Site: brandenburg
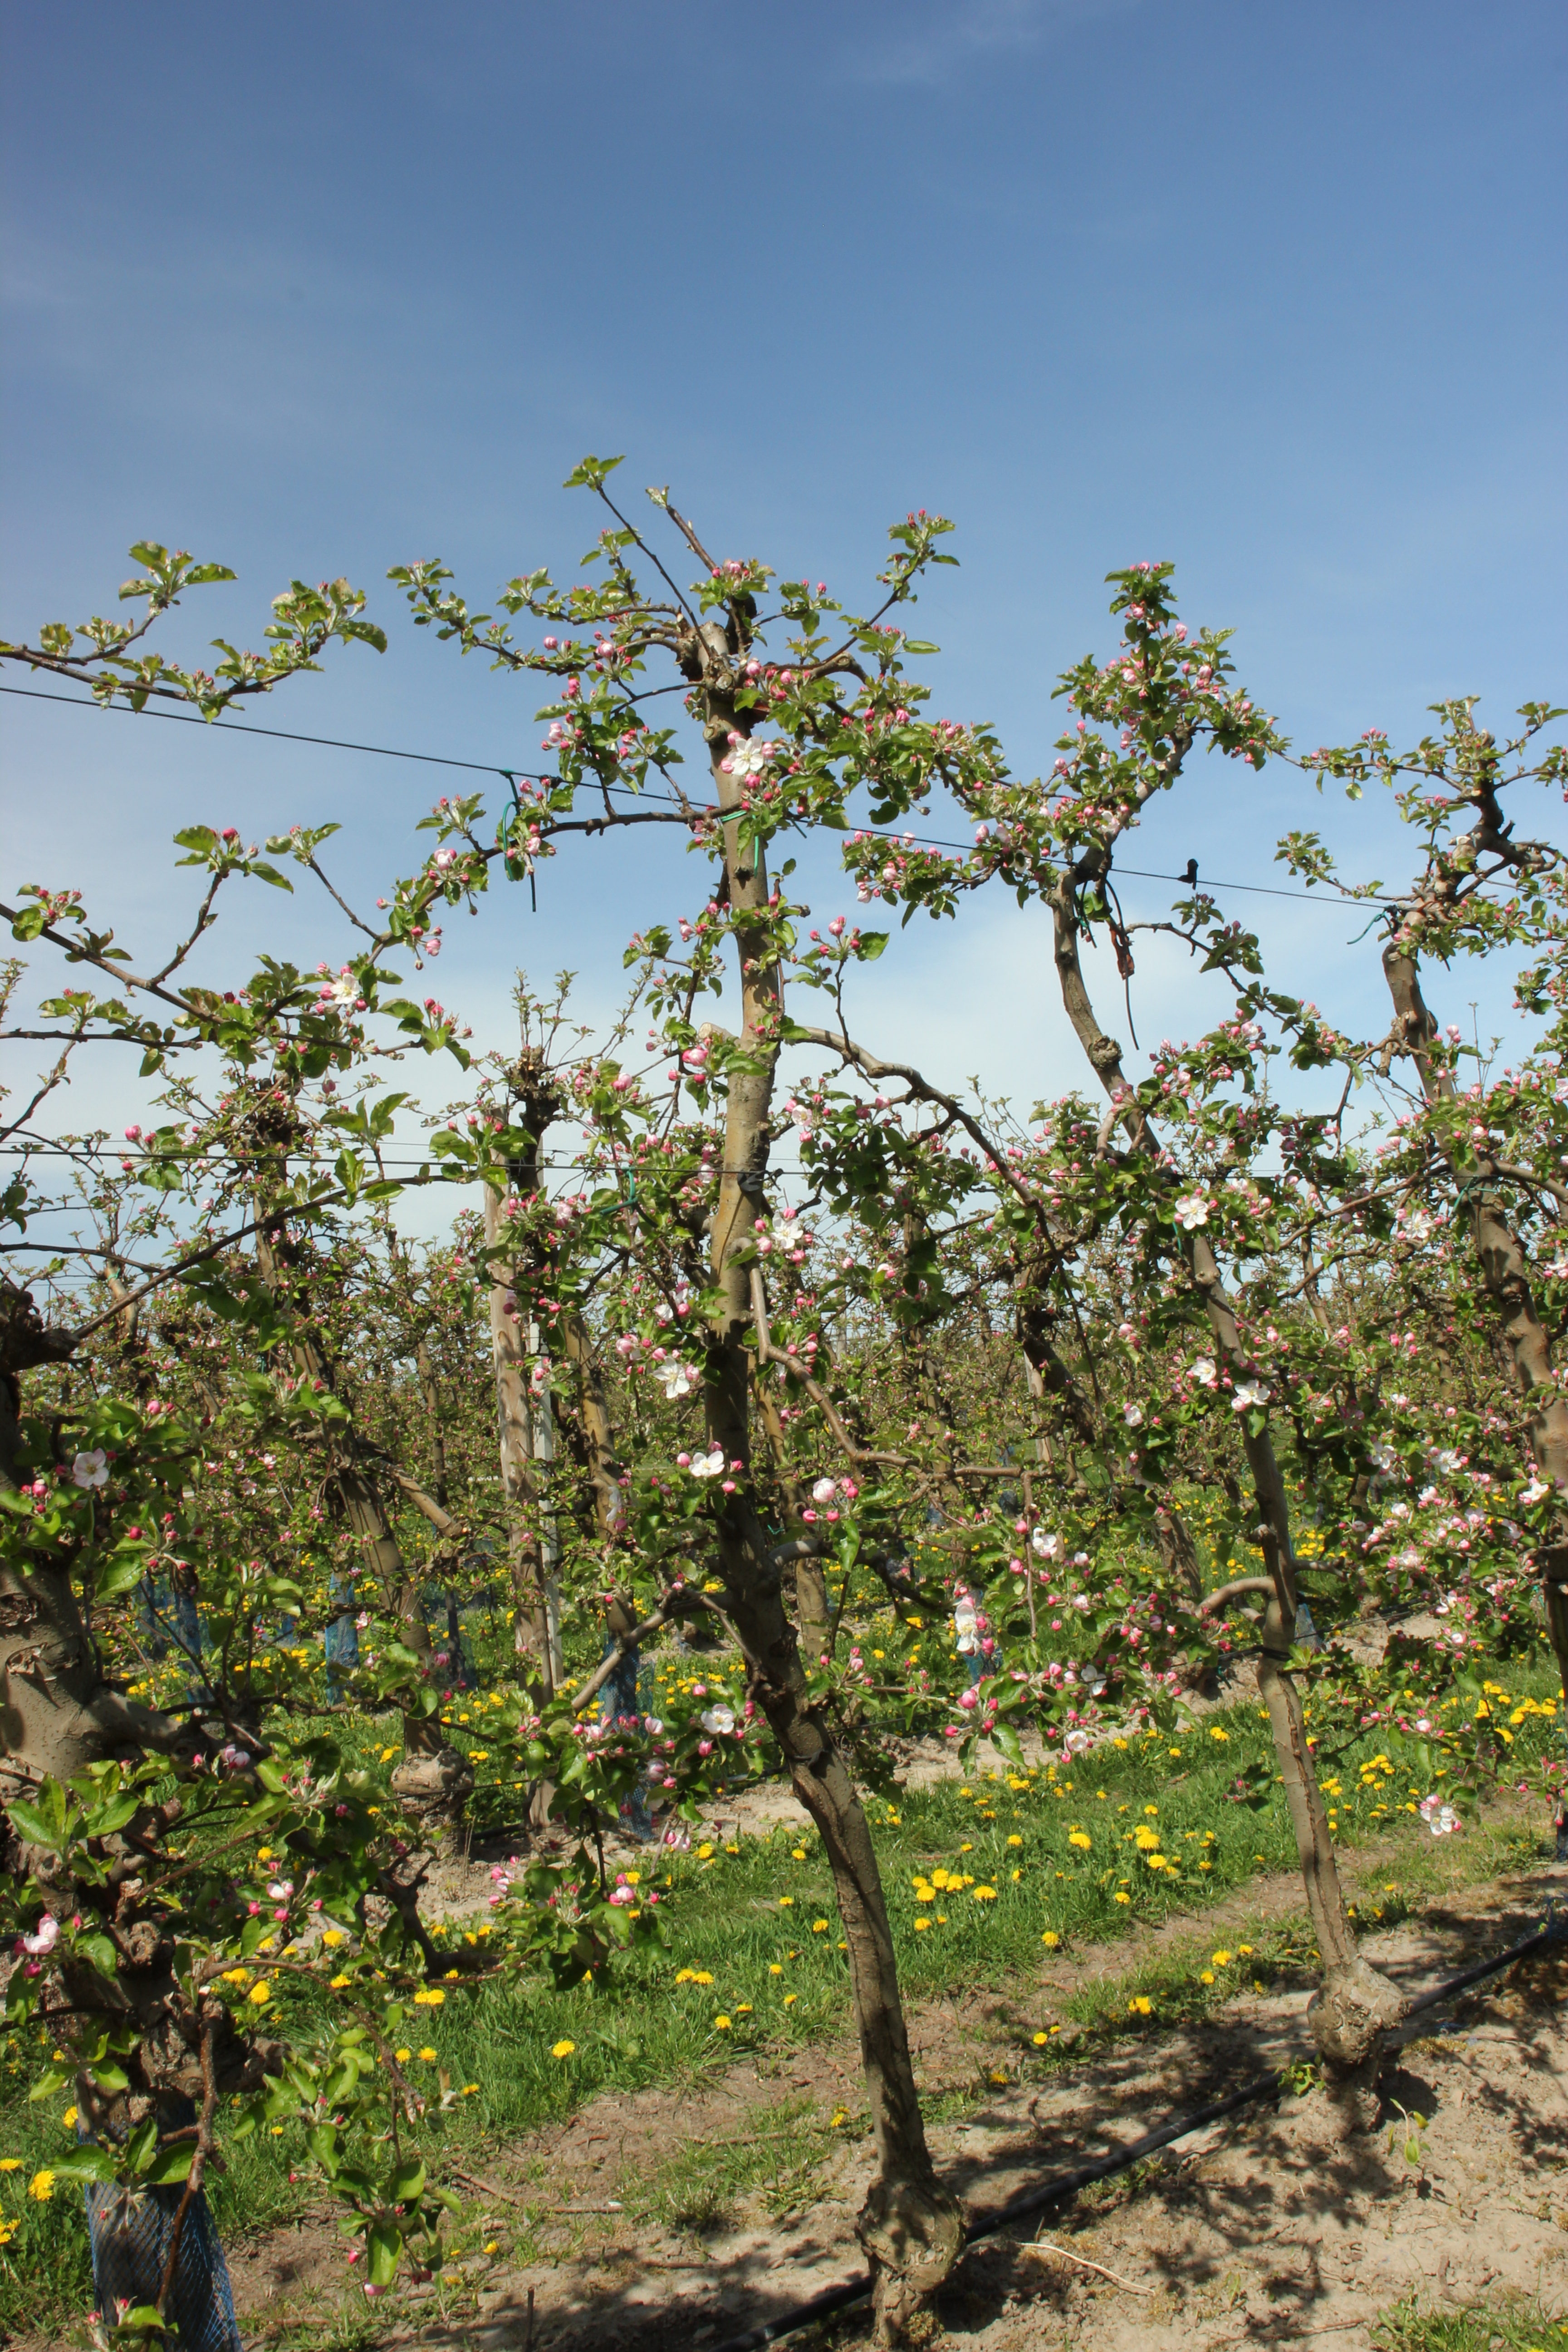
Growth stage (BBCH 57): Inflorescence emergence